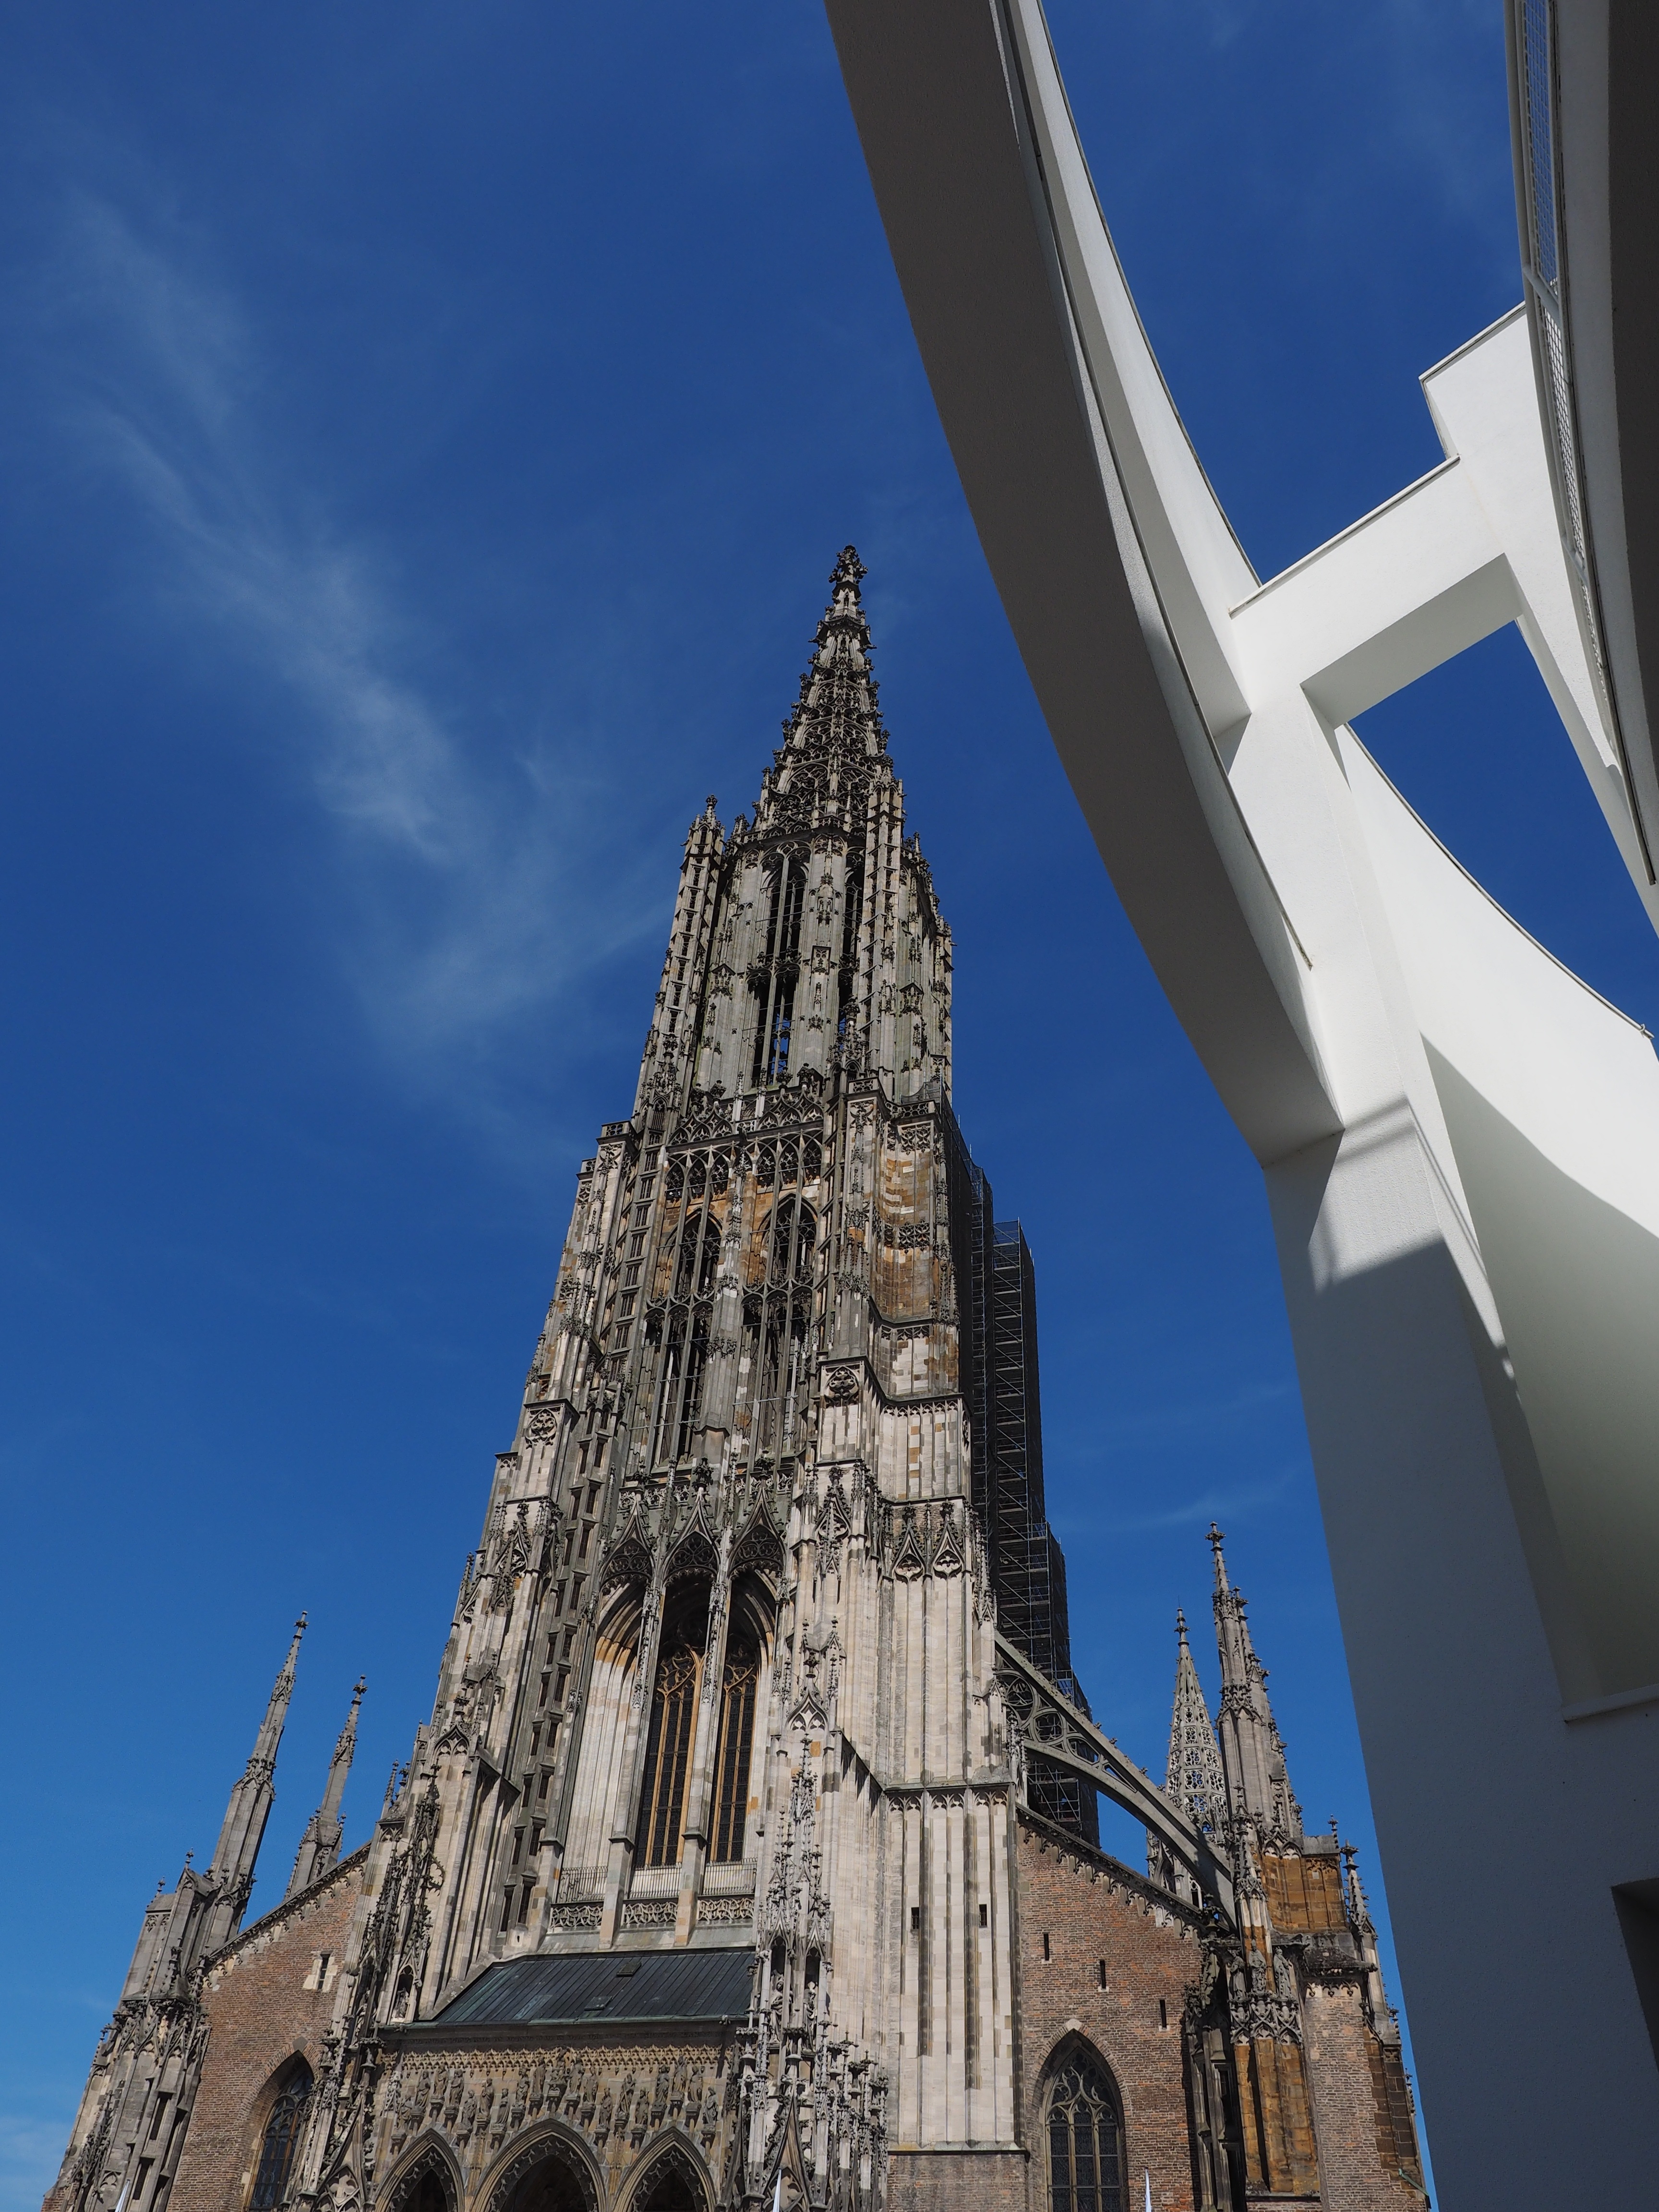
architecture, building, skyscraper, tower, landmark, facade, blue, church, cathedral, place of worship, spire, steeple, dom, ulm, gothic architecture, munster, ulm cathedral